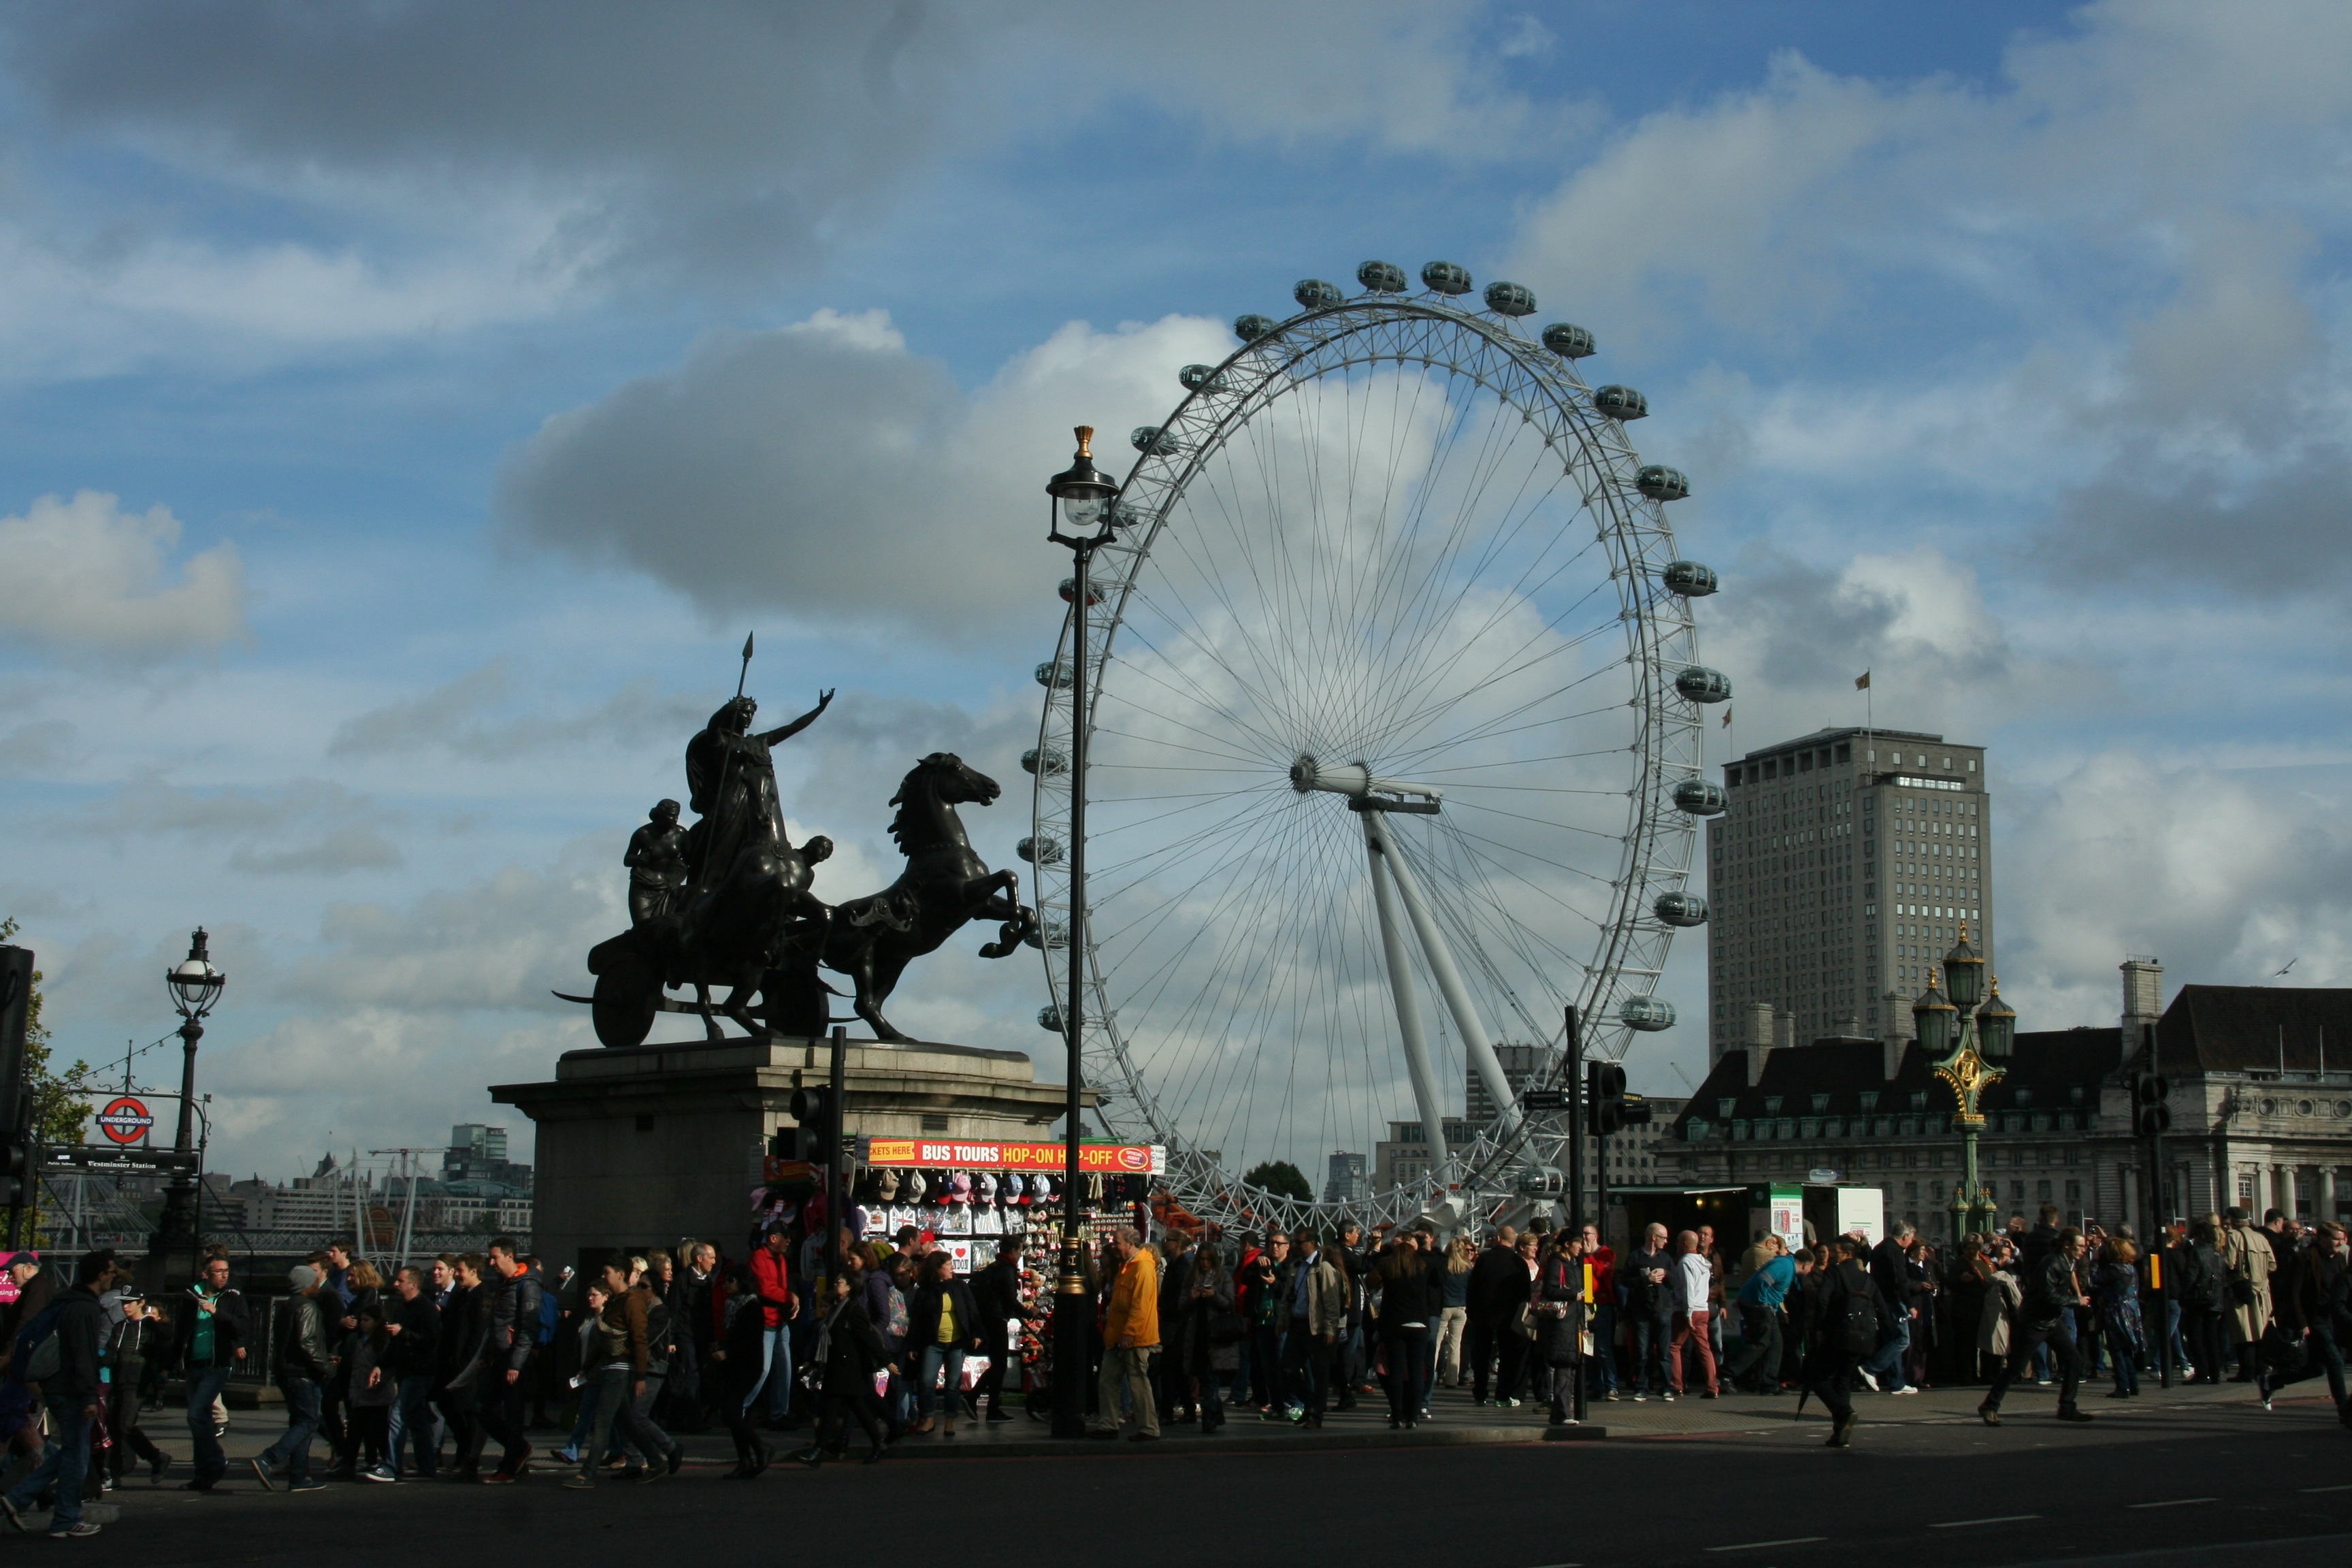
crowd, cityscape, amusement park, park, london eye, england, london, festival, fair, atmosphere of earth